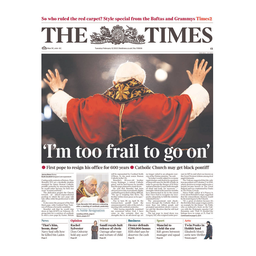
Label: paper